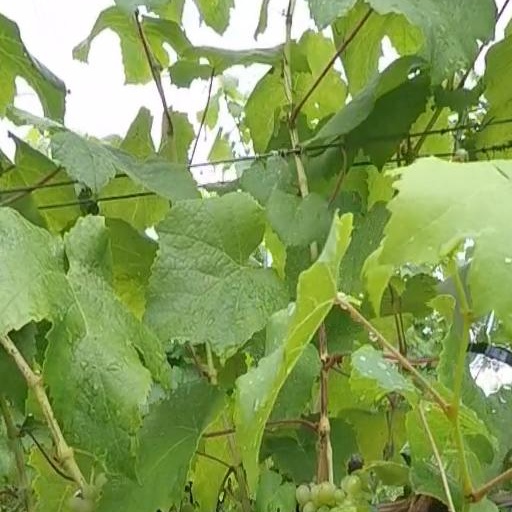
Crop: grape